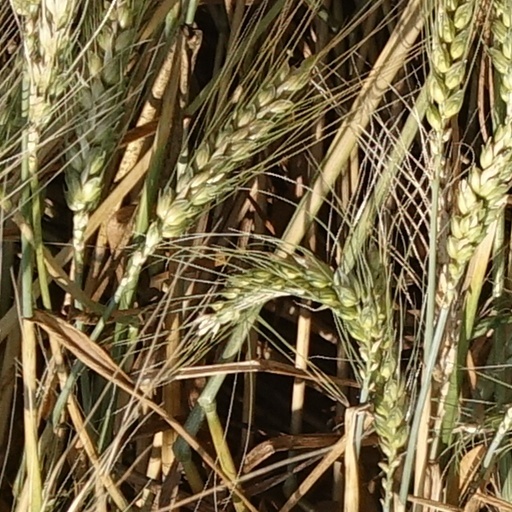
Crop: wheat